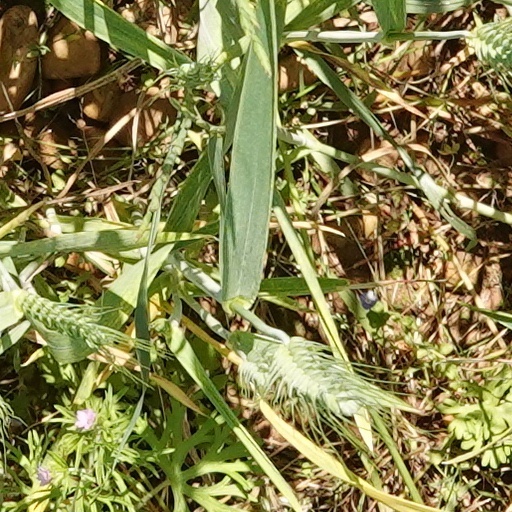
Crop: wheat